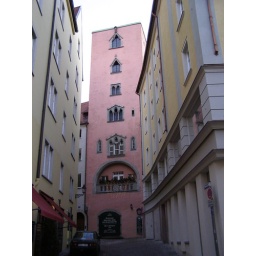
Old building near the market square in Regensburg, Bavaria. Germany.